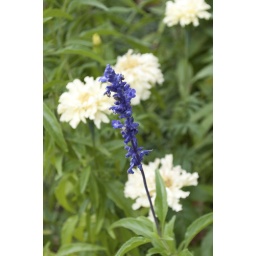
A blue Sage blooming in front of white Marigold blossoms.